Antalya Province

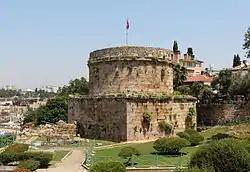
Hıdırlık Tower dating back to the Hellenistic era

During the mid-Byzantine era (the 5th and 6th centuries) the city of Antalya grew beyond the city walls.